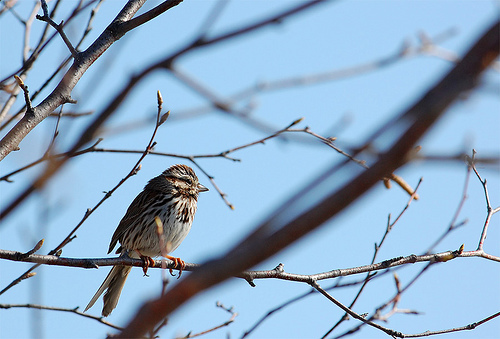
a small bird with orange feet and brown and white speckled markings.
a plump brown and white bird with a small beak.
a small bird containing a white belly, abdomen and vent, along with brown and white feathers covering the rest of its body.
this bird is really ting and has a really tiny bill as well.
this small bird has orange feet, a white speckled breast, and a short grey beak.
this bird is brown with white and has a very short beak.
this particular bird has a belly that is white and brownthe small bird has a tiny brown pointed beak and a breast of white and brown colors.
this particular bird has a belly that is white and black
this bird has black streaked brown breastfeathers, with brown wings.
Species: Song Sparrow